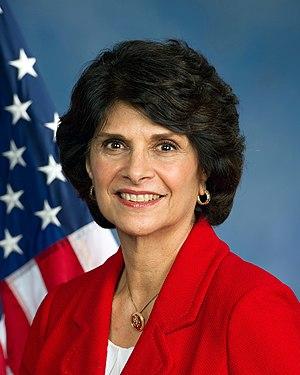
Depuis le recensement de 2010, la Californie dispose de 53 élus à la Chambre des représentants des États-Unis.
Lucille Elsa Roybal-Allard, née le 12 juin 1941 à Los Angeles, est une femme politique américaine. Membre du Parti démocrate, elle est représentante de Californie depuis 1993.